Randolph College for the Performing Arts

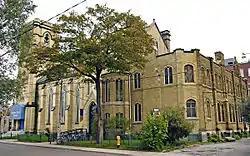
The building in 2011

The Randolph College for the Performing Arts (formerly Randolph Academy for the Performing Arts) is a private career college specializing in singing, dancing and acting. It was founded on September 8, 1992, by George C. Randolph Jr. It is located in Toronto, Ontario, on the southwest corner of Lennox Street and Bathurst streets, just south of the former Honest Ed's. The building that was formerly the Bathurst Street Theatre (now the Randolph Theatre) houses the school.